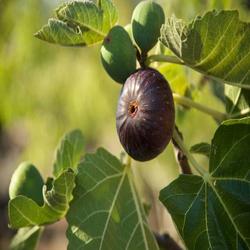
Label: Fig